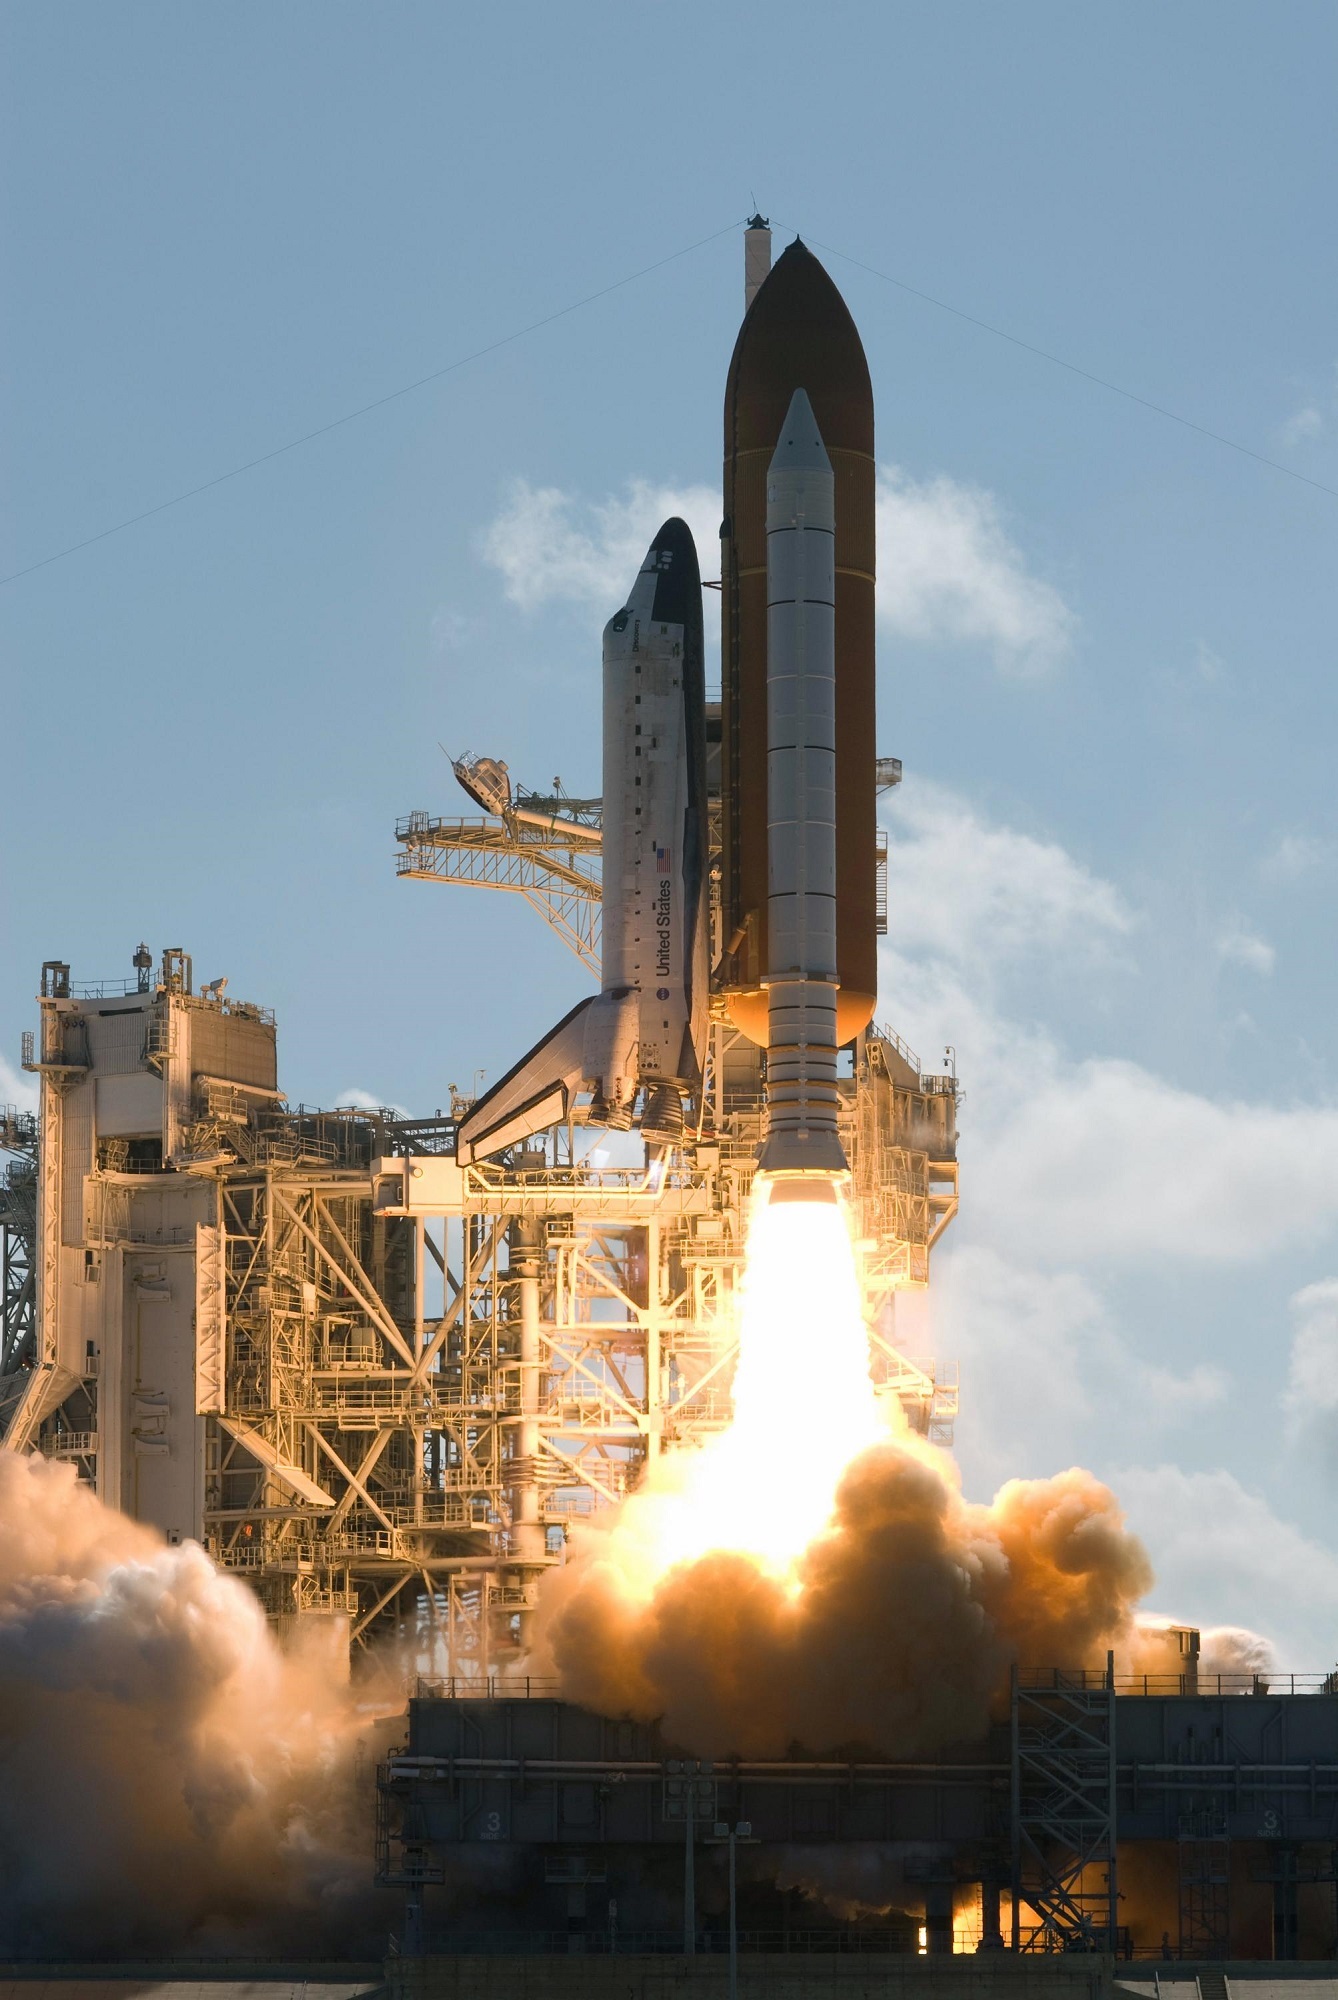
flight, landmark, rocket, mission, astronaut, exploration, spaceship, liftoff, space shuttle discovery launch